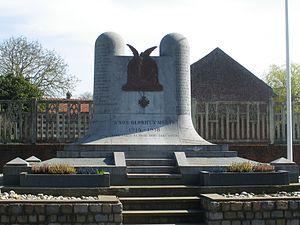
Monument aux morts commun aux communes de Boiry-Saint-Martin et Boiry-Sainte-Rictrude
Boiry-Saint-Martin est une commune française située dans le département du Pas-de-Calais en région Hauts-de-France.
Boiry-Sainte-Rictrude est une commune française située dans le département du Pas-de-Calais en région Hauts-de-France.